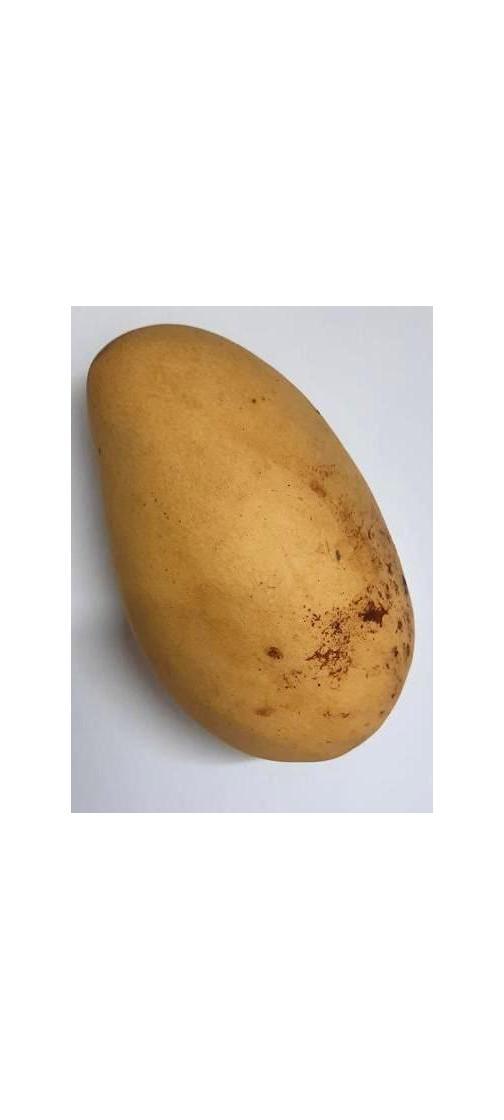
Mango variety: Katimon